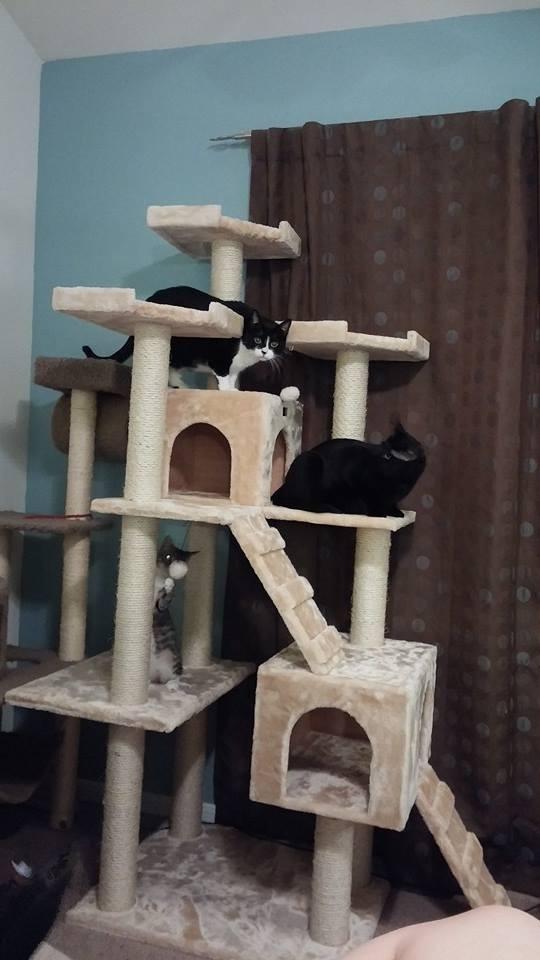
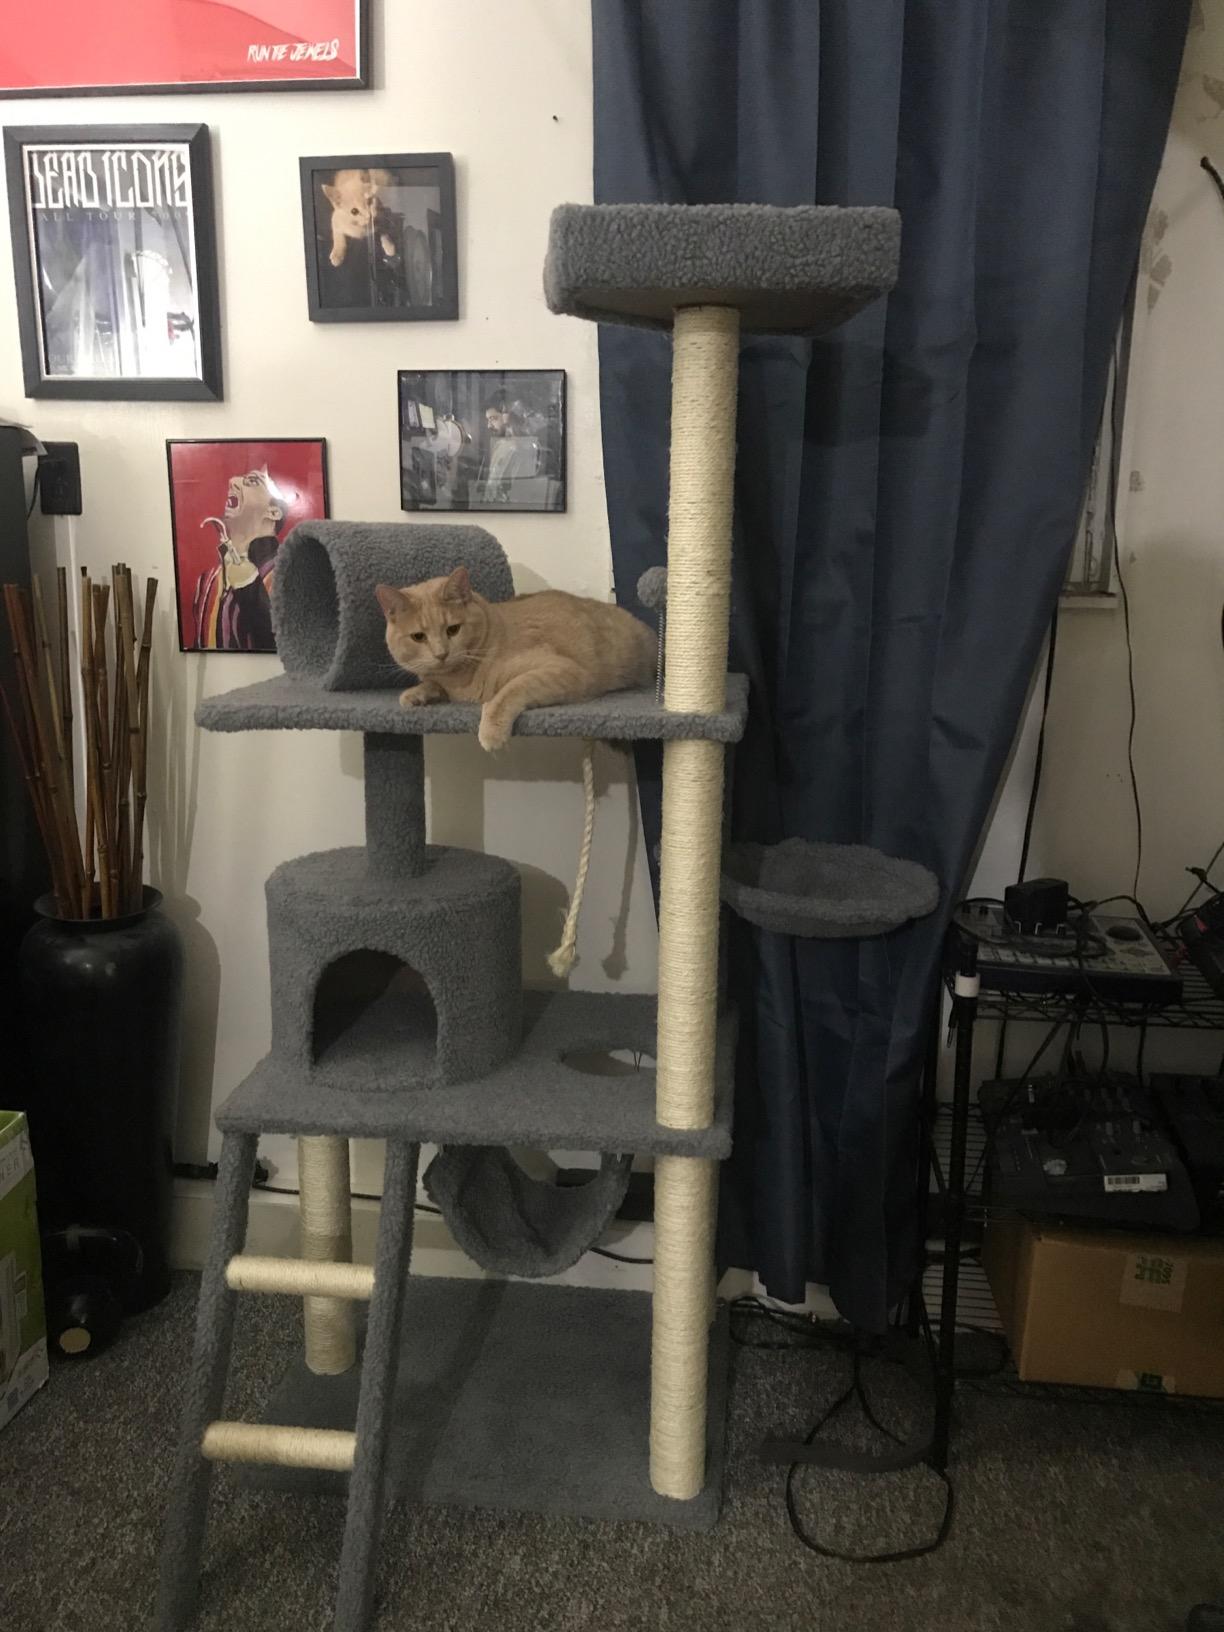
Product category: items_cat tree
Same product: no